Manafwa District

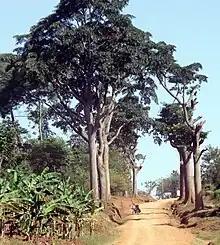
Mvule (Milicia excelsa) trees growing by the side of a road in Manafwa District, Uganda

Manafwa District is bordered by Bududa District to the north, Kenya to the east and south, Tororo District to the south-west, and Mbale District to the west. The district headquarters at Manafwa are located approximately , by road, south-east of Mbale, the largest city of in the sub-region.